Arizonasaurus

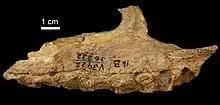
Fossil

"Arizonasaurus" was closely related to "Ctenosauriscus"; and, together with a few other genera, they make up Ctenosauriscidae. The ctenosauriscids were closely related to the poposaurids, as shown by a few shared derived characteristics. The pelvic girdle in "Arizonasaurus" unites this taxon with "Ctenosauriscus", "Lotosaurus", "Bromsgroveia", and "Hypselorhachis". Together, newly identified pseudosuchian features act as evidence that other poposauroids, such as "Poposaurus", "Sillosuchus", and "Shuvosaurus", and ctenosauriscids form a monophyletic group that is more derived than rauisuchians.